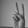
ASL letter: V